The Virginian (TV series)

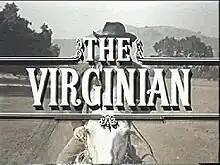

The Virginian (later renamed The Men from Shiloh in its final year) is an American Western television series starring James Drury in the title role, along with Doug McClure, Lee J. Cobb, and others. It originally aired on NBC from 1962 to 1971, for a total of 249 episodes. Drury had played the same role in 1958 in an unsuccessful pilot that became an episode of the NBC summer series "Decision". Filmed in color, "The Virginian" became television's first 90-minute Western series (75 minutes excluding commercial breaks). Cobb left the series after four seasons, and was replaced over the years by mature character actors John Dehner, Charles Bickford, John McIntire, and Stewart Granger, all portraying different characters. It was set before Wyoming became a state in 1890, as mentioned several times as Wyoming Territory, although other references set it later, around 1898.